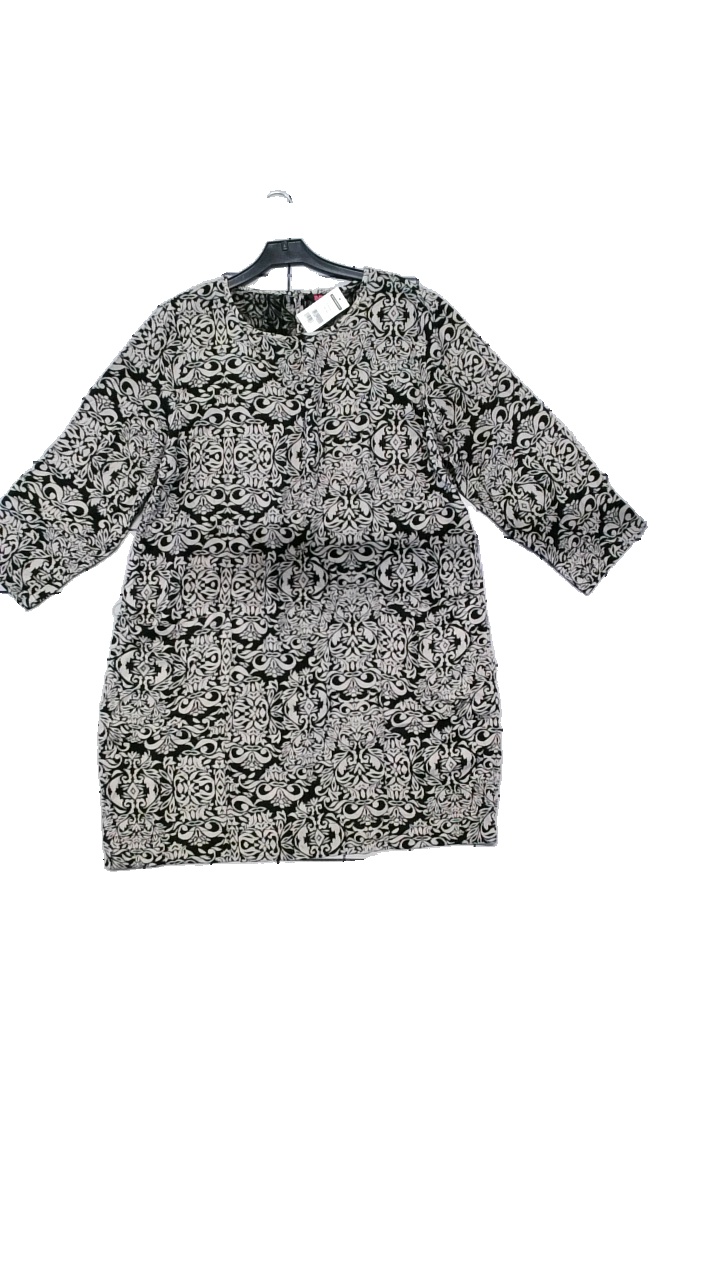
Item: Dress (Ladies)
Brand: Indiska
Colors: Black
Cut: Loose
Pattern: Geometric print
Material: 100% viscose
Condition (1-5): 4
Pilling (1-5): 4
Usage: Reuse
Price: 100-150